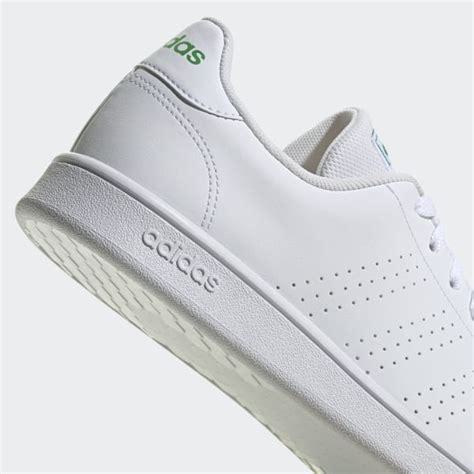
Brand: Adidas
Model: Advantage